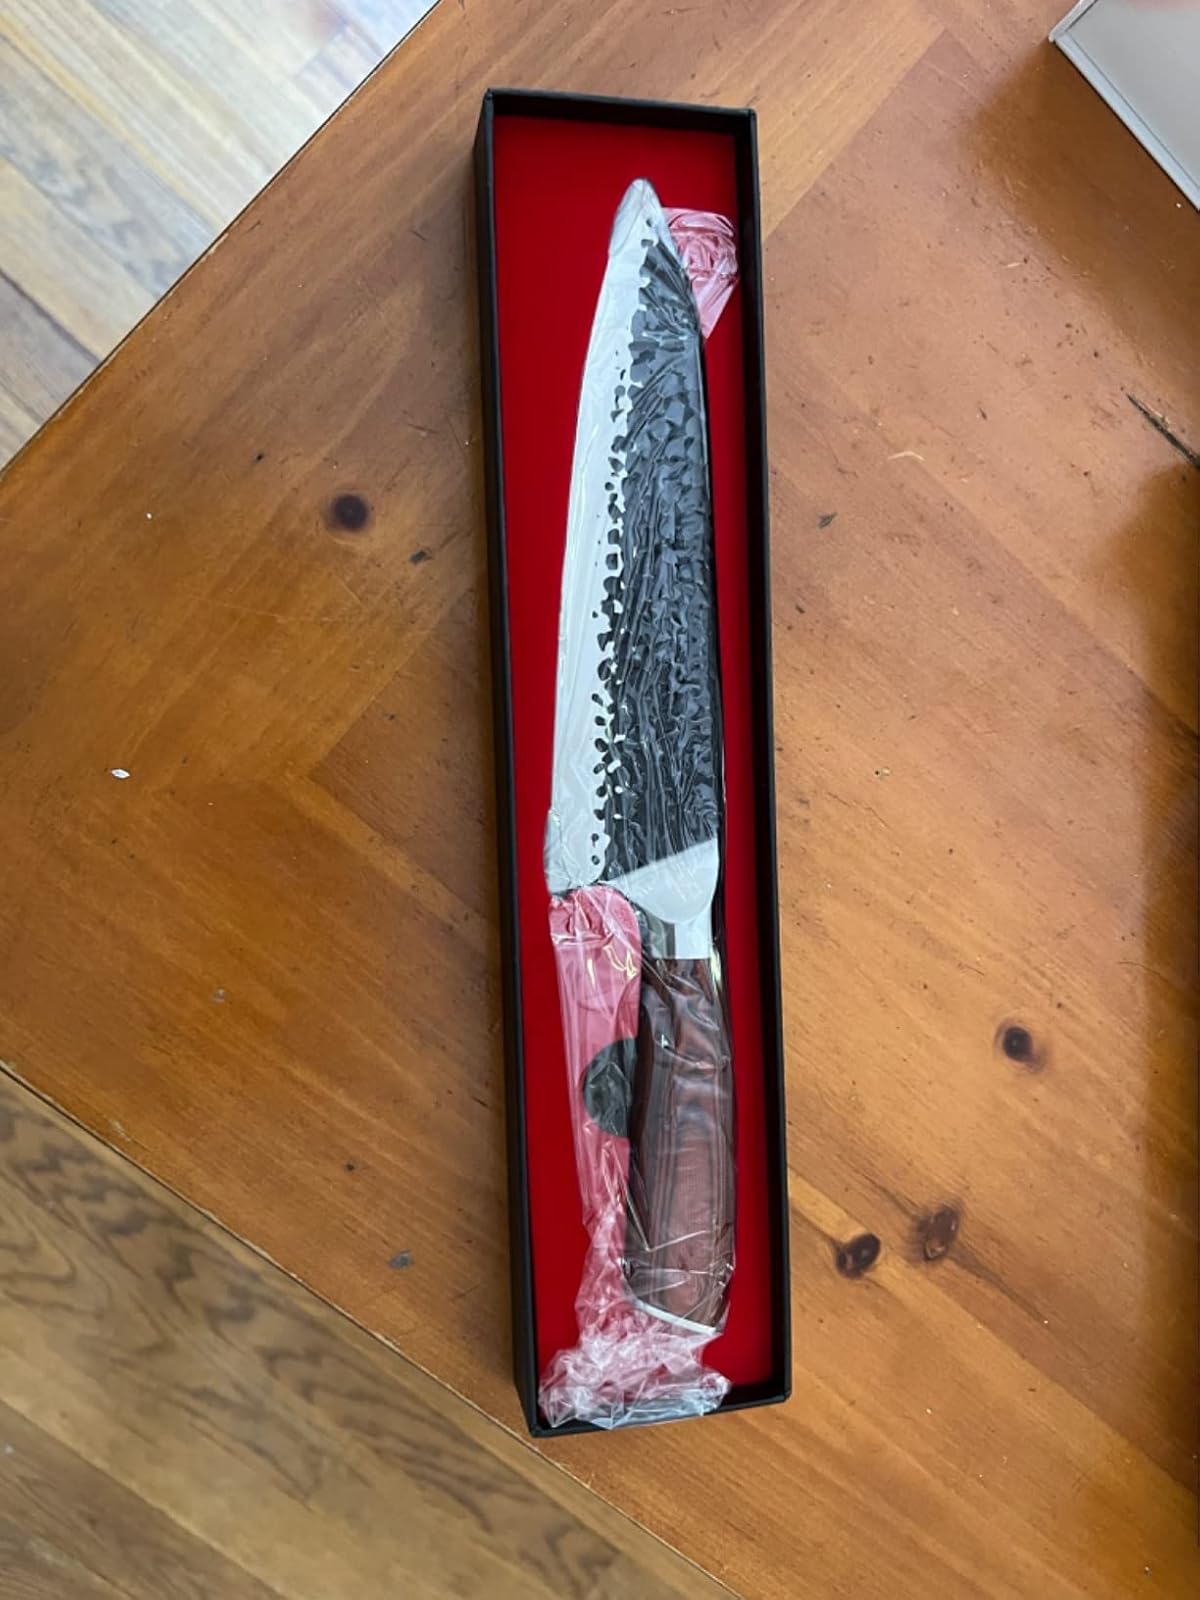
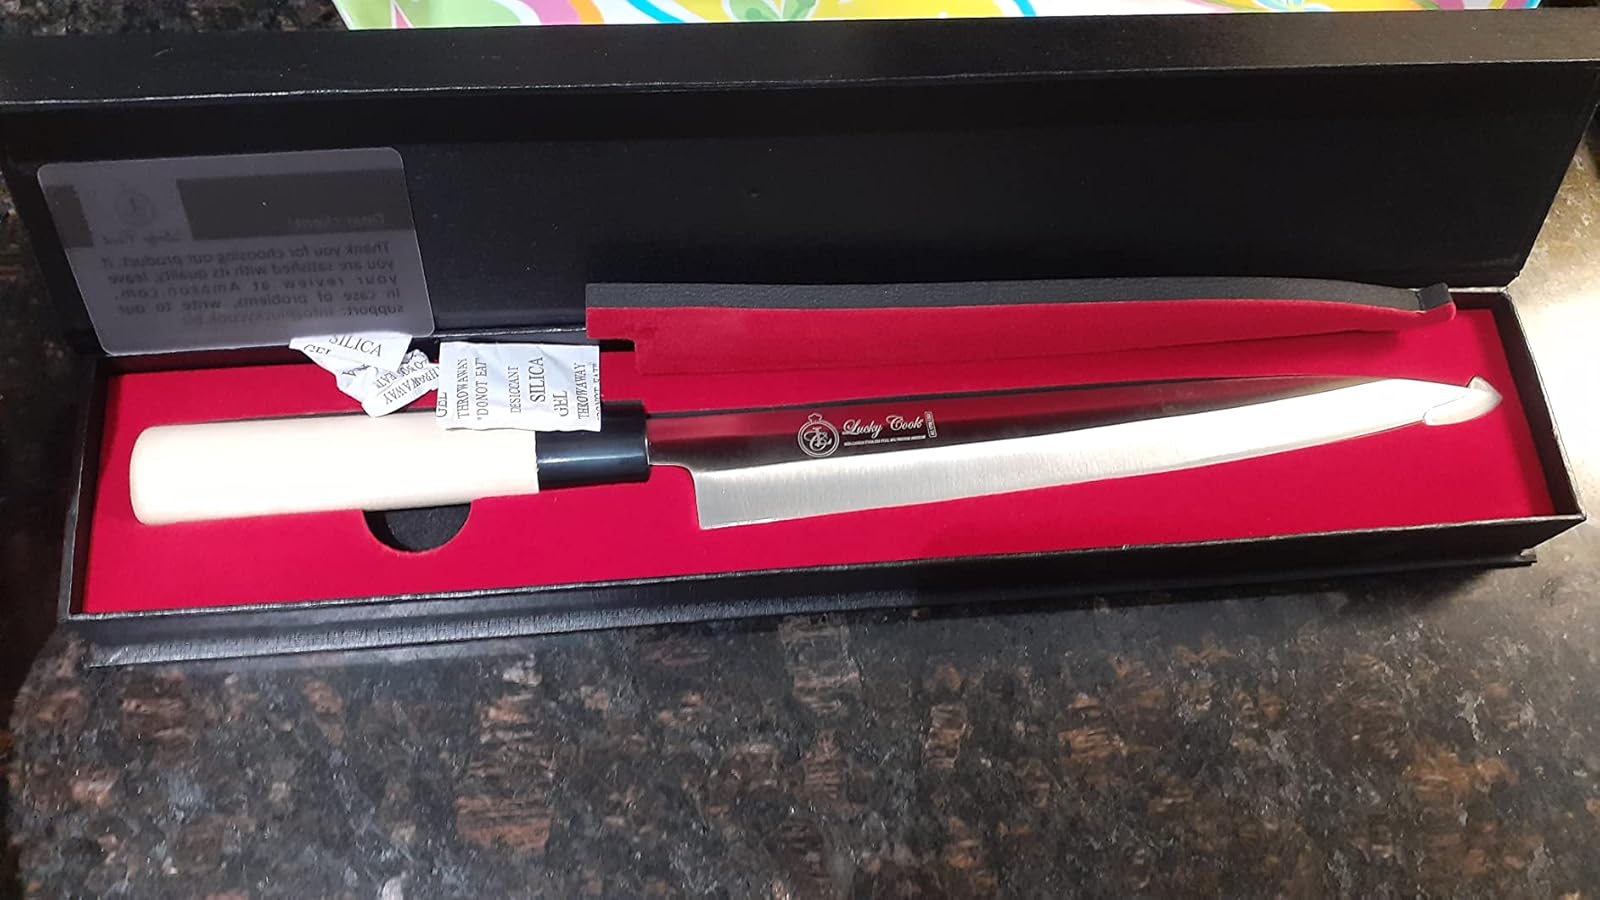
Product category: items_knife
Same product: no